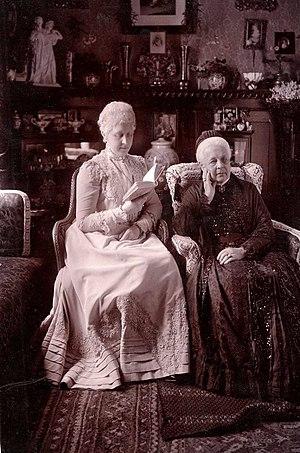
Marie reine d' Hanovre et sa fille princesse Marie. Photo sur une carte postale de Carl Jagerspacher, Gmunden 1904. Signée par ""Marie R."""